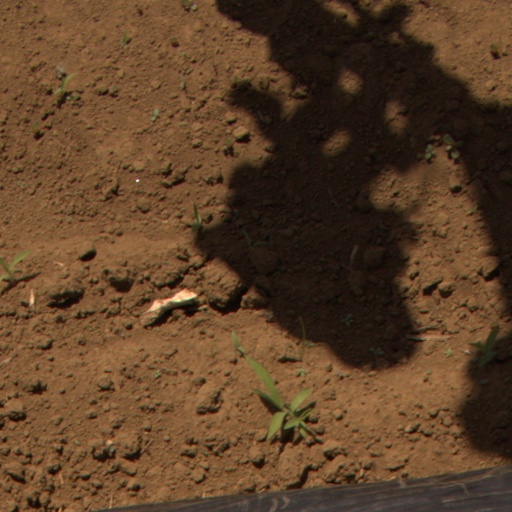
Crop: Jerusalem artichoke